Canopée

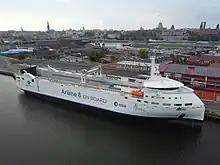
"Canopée" in Szczecin port, prior to the installation of the sails (2022)

The ship is owned by Jifmar Guyane, designed by VPLP Design, and was constructed by Partner Stocznia shipyard in Szczecin, Poland, and Neptune marine, Netherlands. Oceanwings sails are designed, engineered and manufactured by OceanWings (previously Ayro) in Caen France.